Scholarly Publishing and Academic Resources Coalition

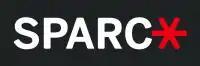

The Scholarly Publishing and Academic Resources Coalition (SPARC) is an international alliance of academic and research libraries developed by the Association of Research Libraries in 1998 which promotes open access to scholarship. The coalition currently includes some 800 institutions in North America, Europe, Japan, China and Australia.